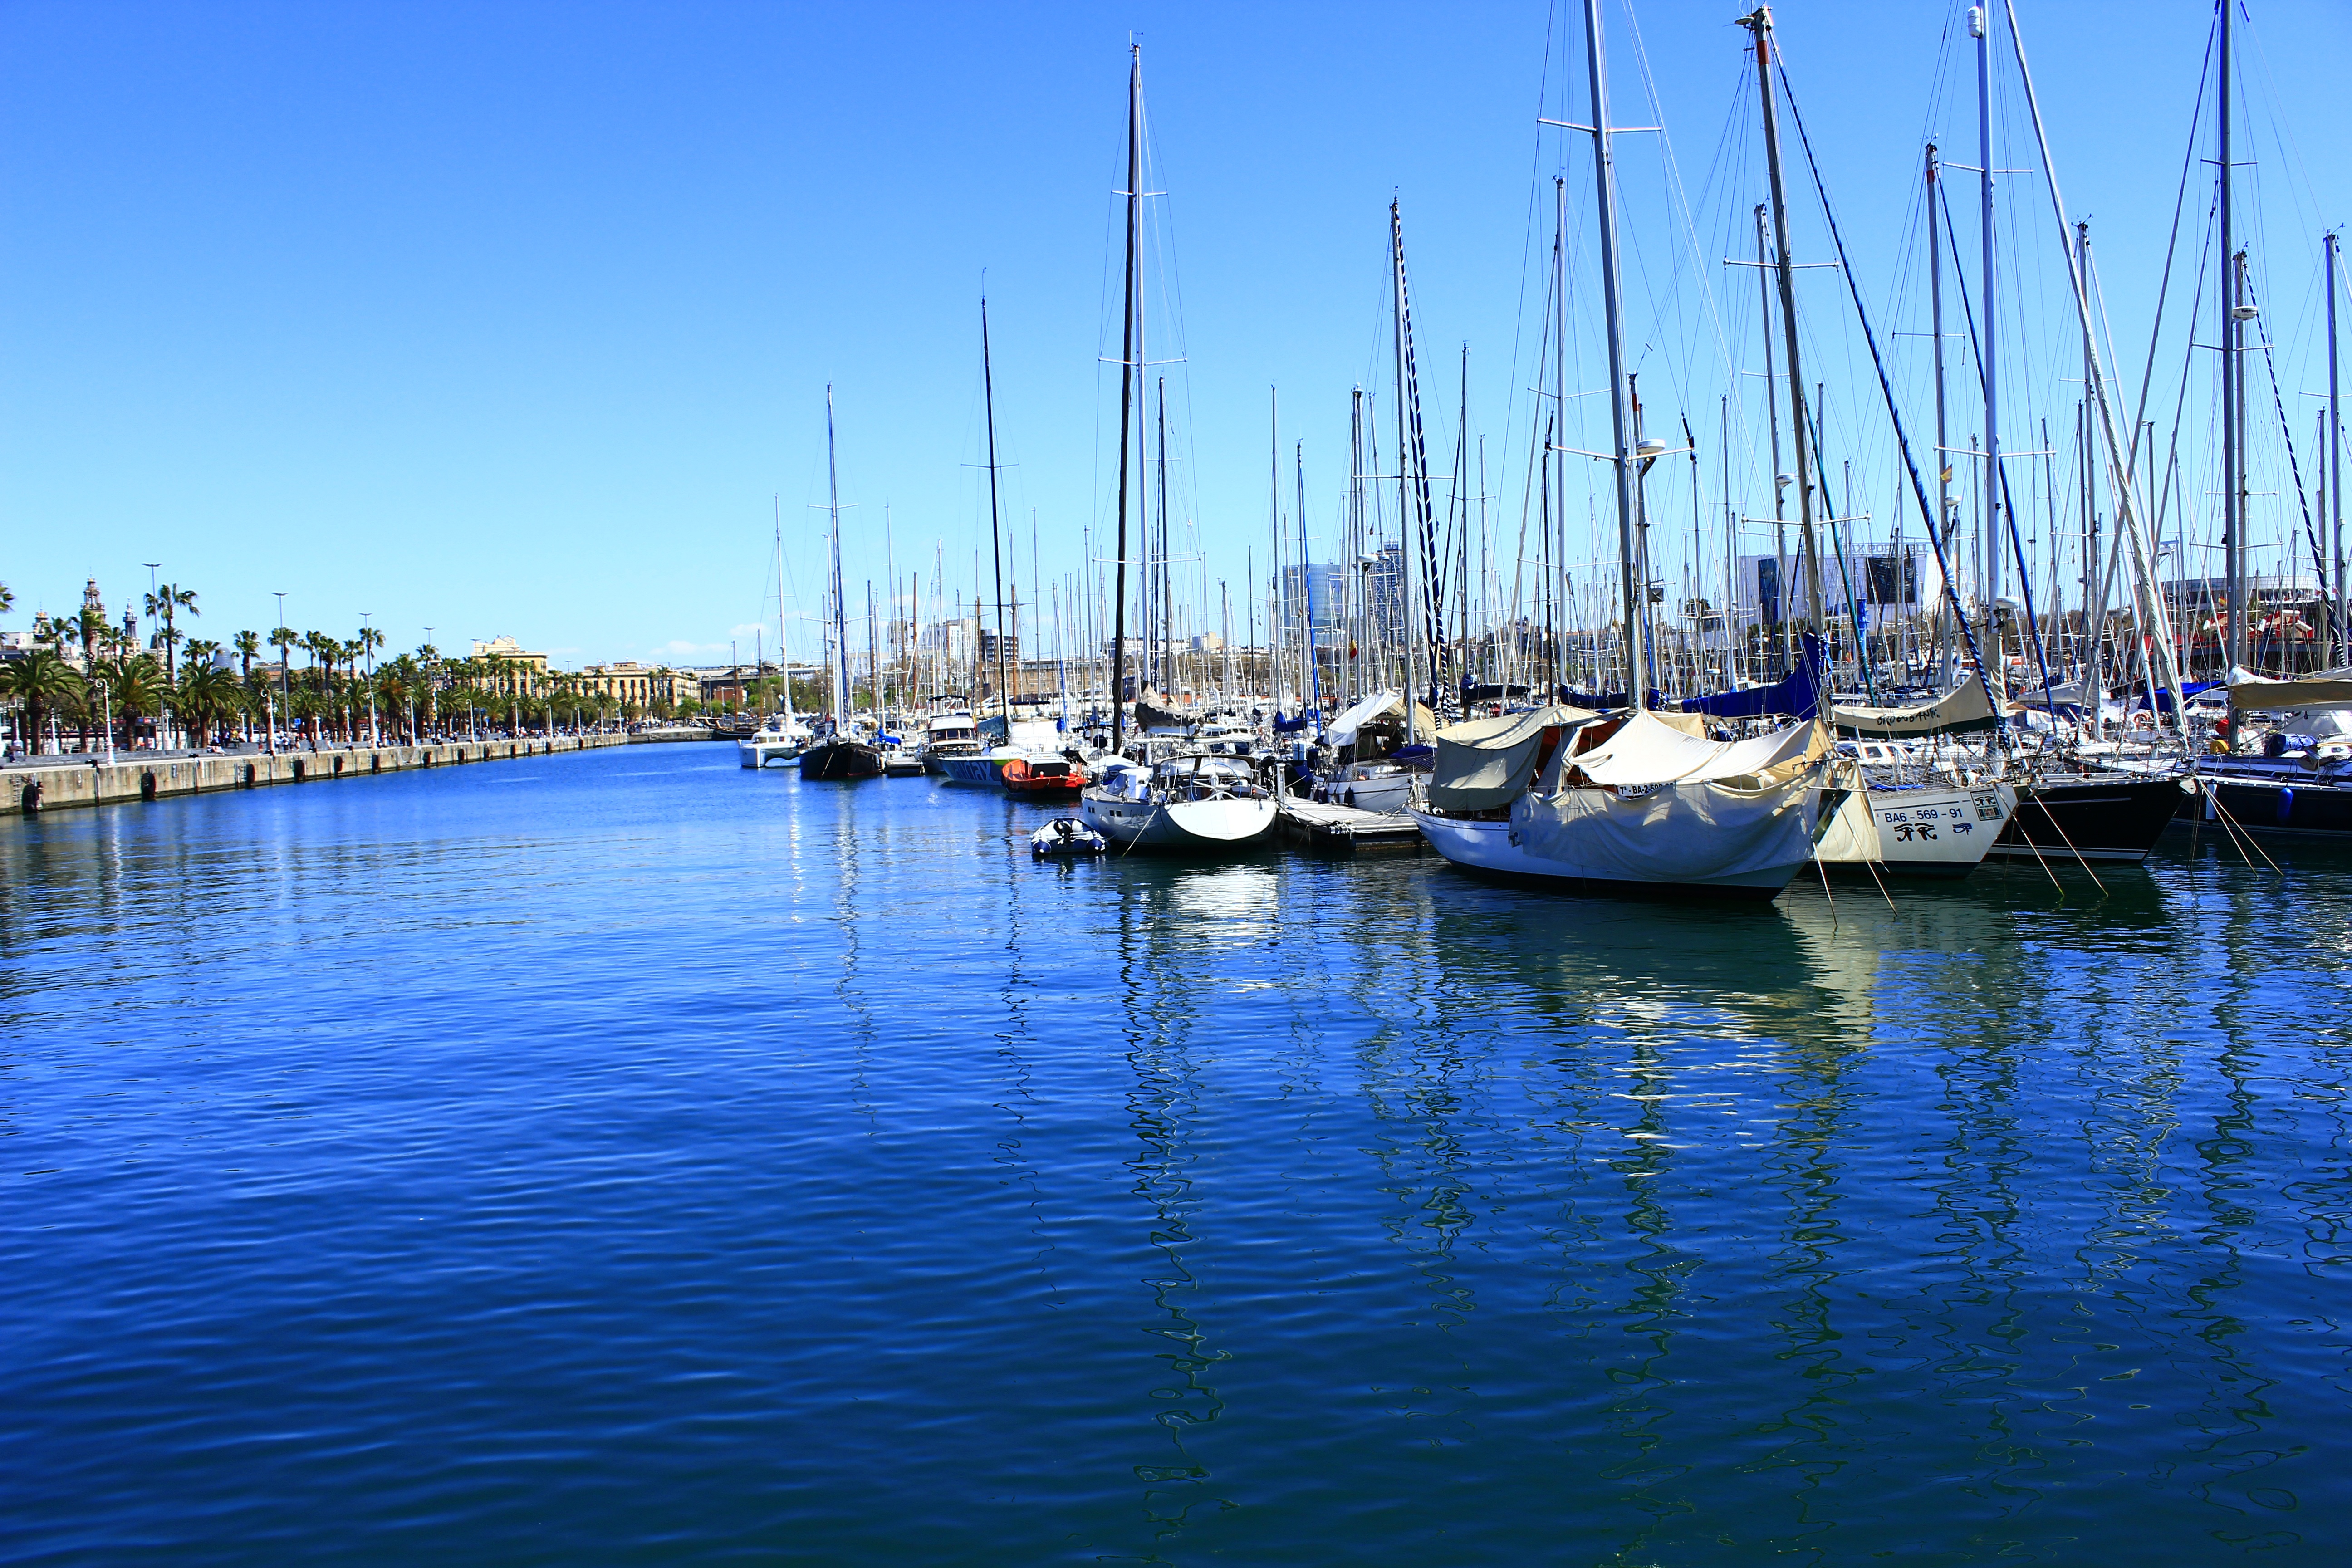
sea, sand, ocean, dock, mooring, boat, shore, ship, summer, vacation, travel, surf, reflection, vehicle, mast, bay, harbor, marina, port, waves, sail, bow, stern